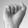
ASL letter: A